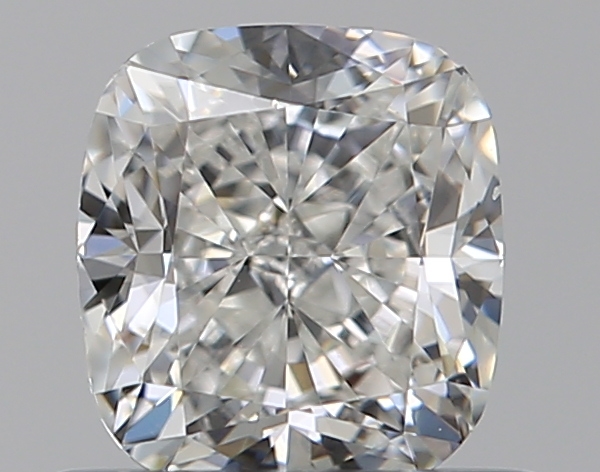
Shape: cushion
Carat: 0.7
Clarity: VS2
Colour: H
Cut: VG
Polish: EX
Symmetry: VG
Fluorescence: N
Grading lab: GIA
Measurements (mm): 5.09 x 4.69 x 3.37